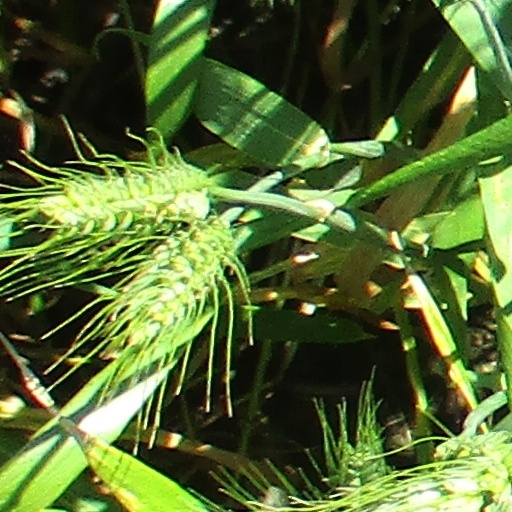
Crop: wheat